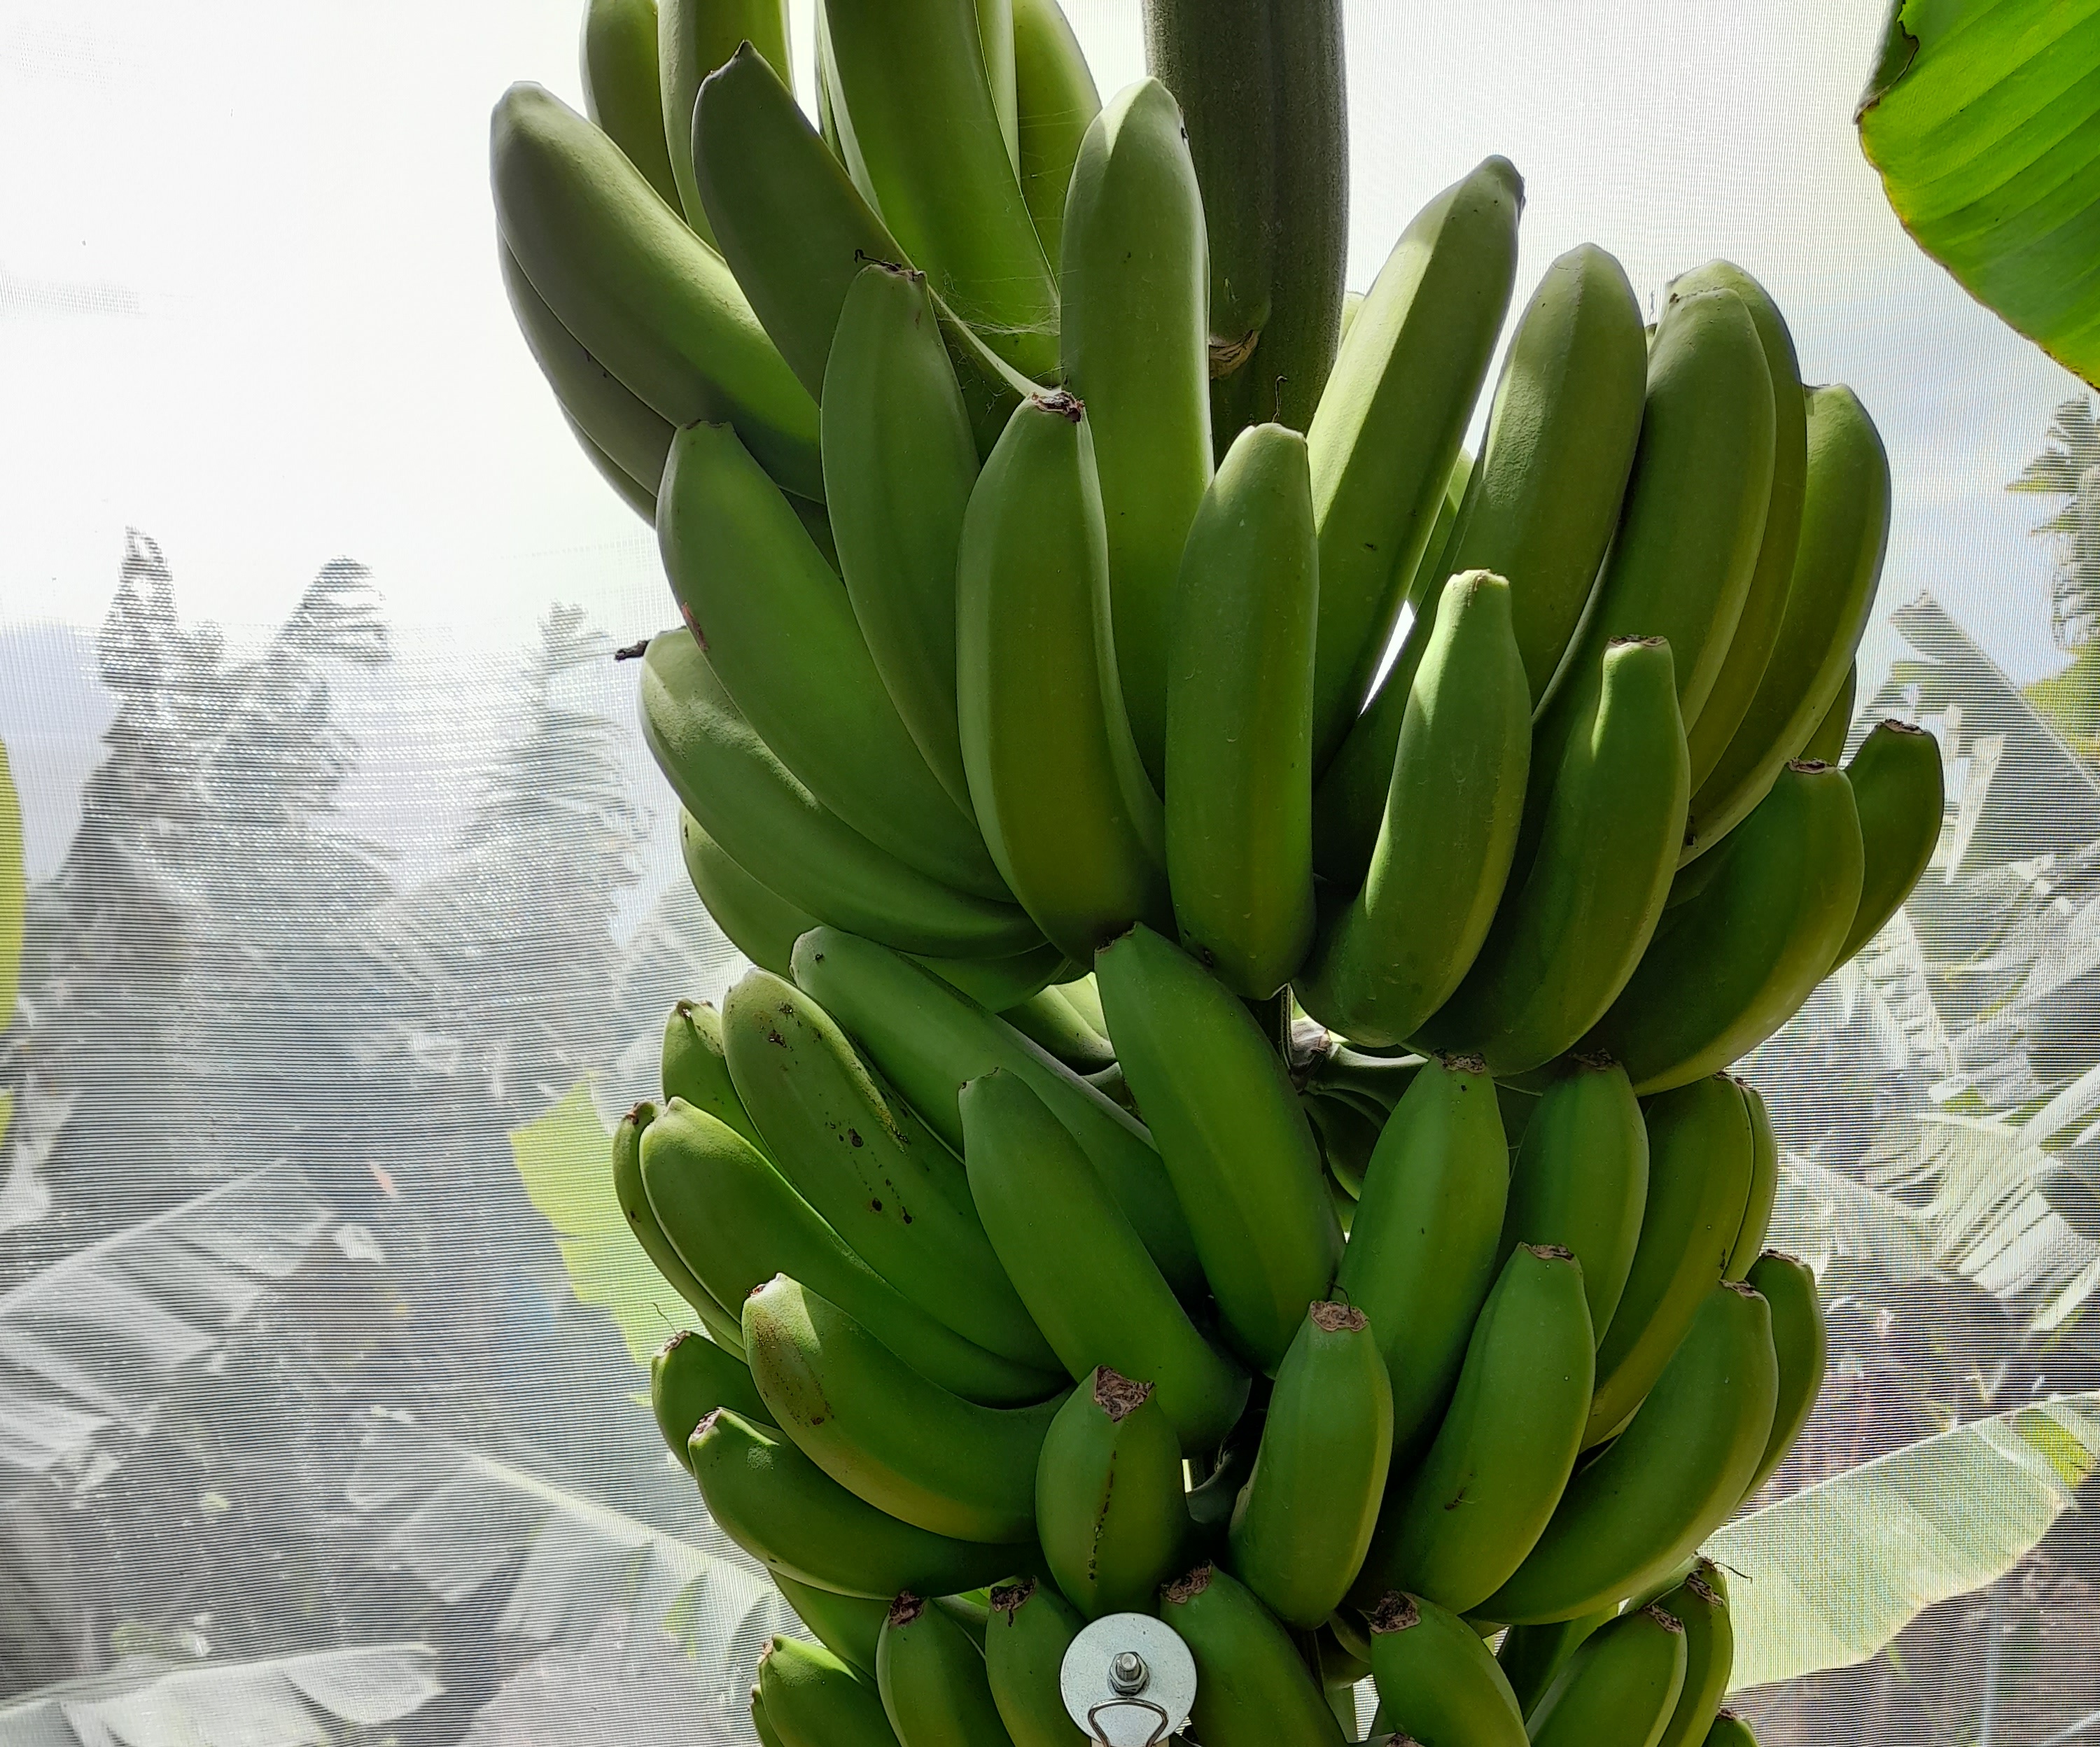
Label: Cut